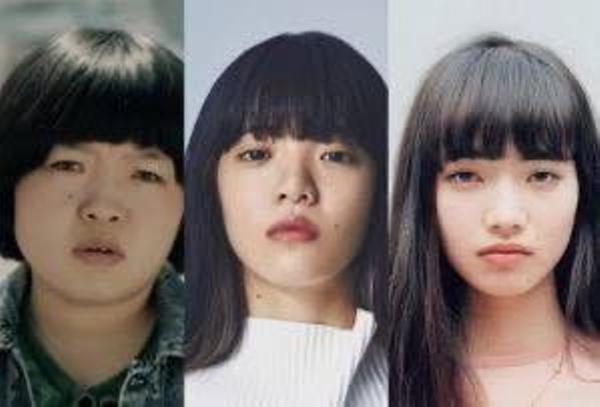
回答: PS1/PS2/PS3